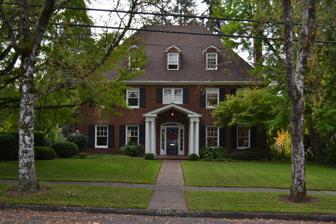
Building: Clarence and Ethel Boyer House
Country: United States of America
Year built: 1927
Historic house in Oregon, United States United States historic place Clarence and Ethel Boyer House U.S. National Register of Historic Places Location in Oregon Show map of Eugene OR Location in United States Show map of Oregon Location 1138 E. 22nd Ave., Eugene, Oregon Coordinates 44°2′8″N 123°4′28″W / 44.03556°N 123.07444°W / 44.03556; -123.07444 Area less than one acre Built 1927 ( 1927 ) Built by Arnt Ree Architect George York Architectural style Colonial Revival NRHP reference No. 09000061 Added to NRHP February 25, 2009 The Clarence and Ethel Boyer House , located in Eugene, Oregon , is listed on the National Register of Historic Places . See also National Register of Historic Places listings in Lane County, Oregon References